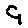
Label: 9